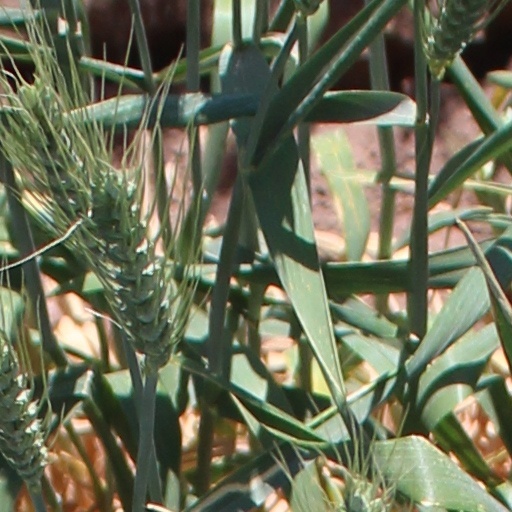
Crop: wheat